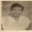
Label: woman